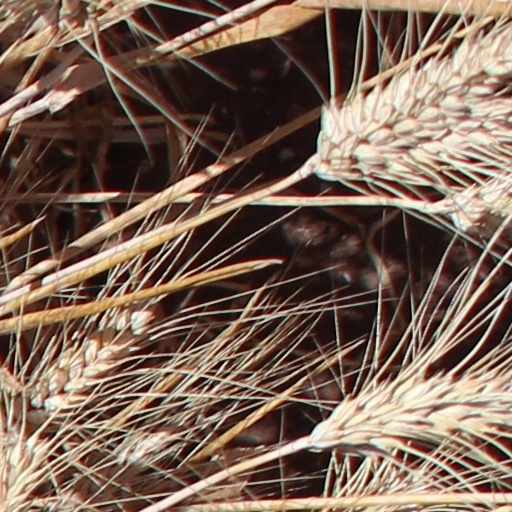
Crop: wheat